Angelo Rizzoli

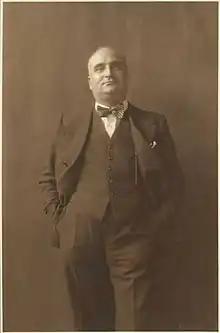
Angelo Rizzoli, photo by Emilio Sommariva (1932)

Angelo Rizzoli, OML (31 October 1889 – 24 September 1970) was an Italian publisher and film producer.